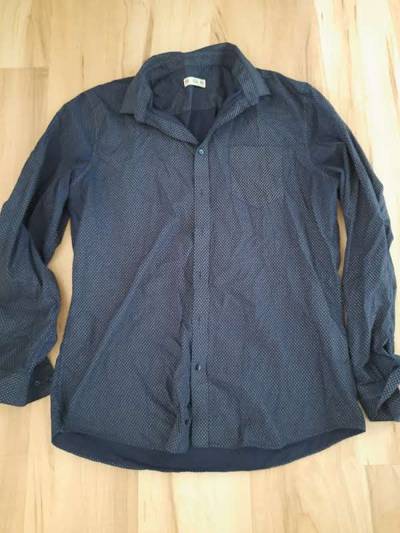
Waste category: clothes